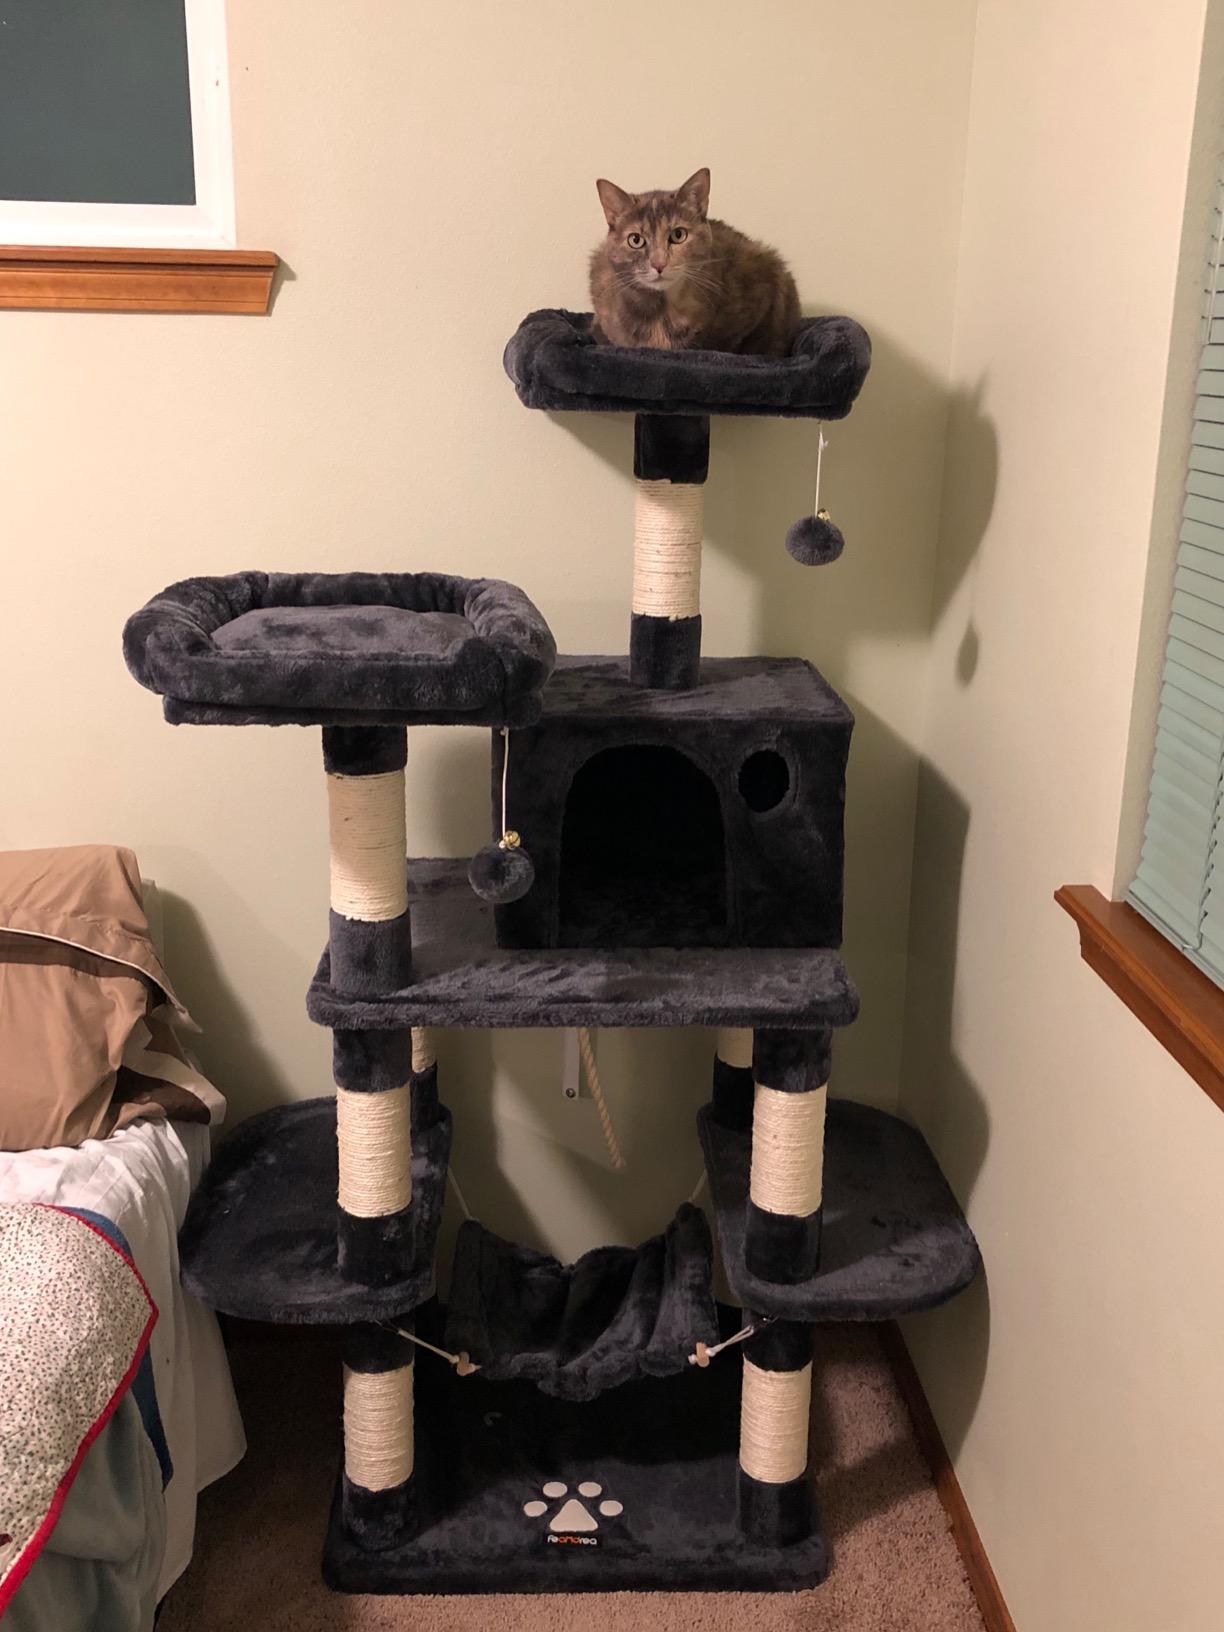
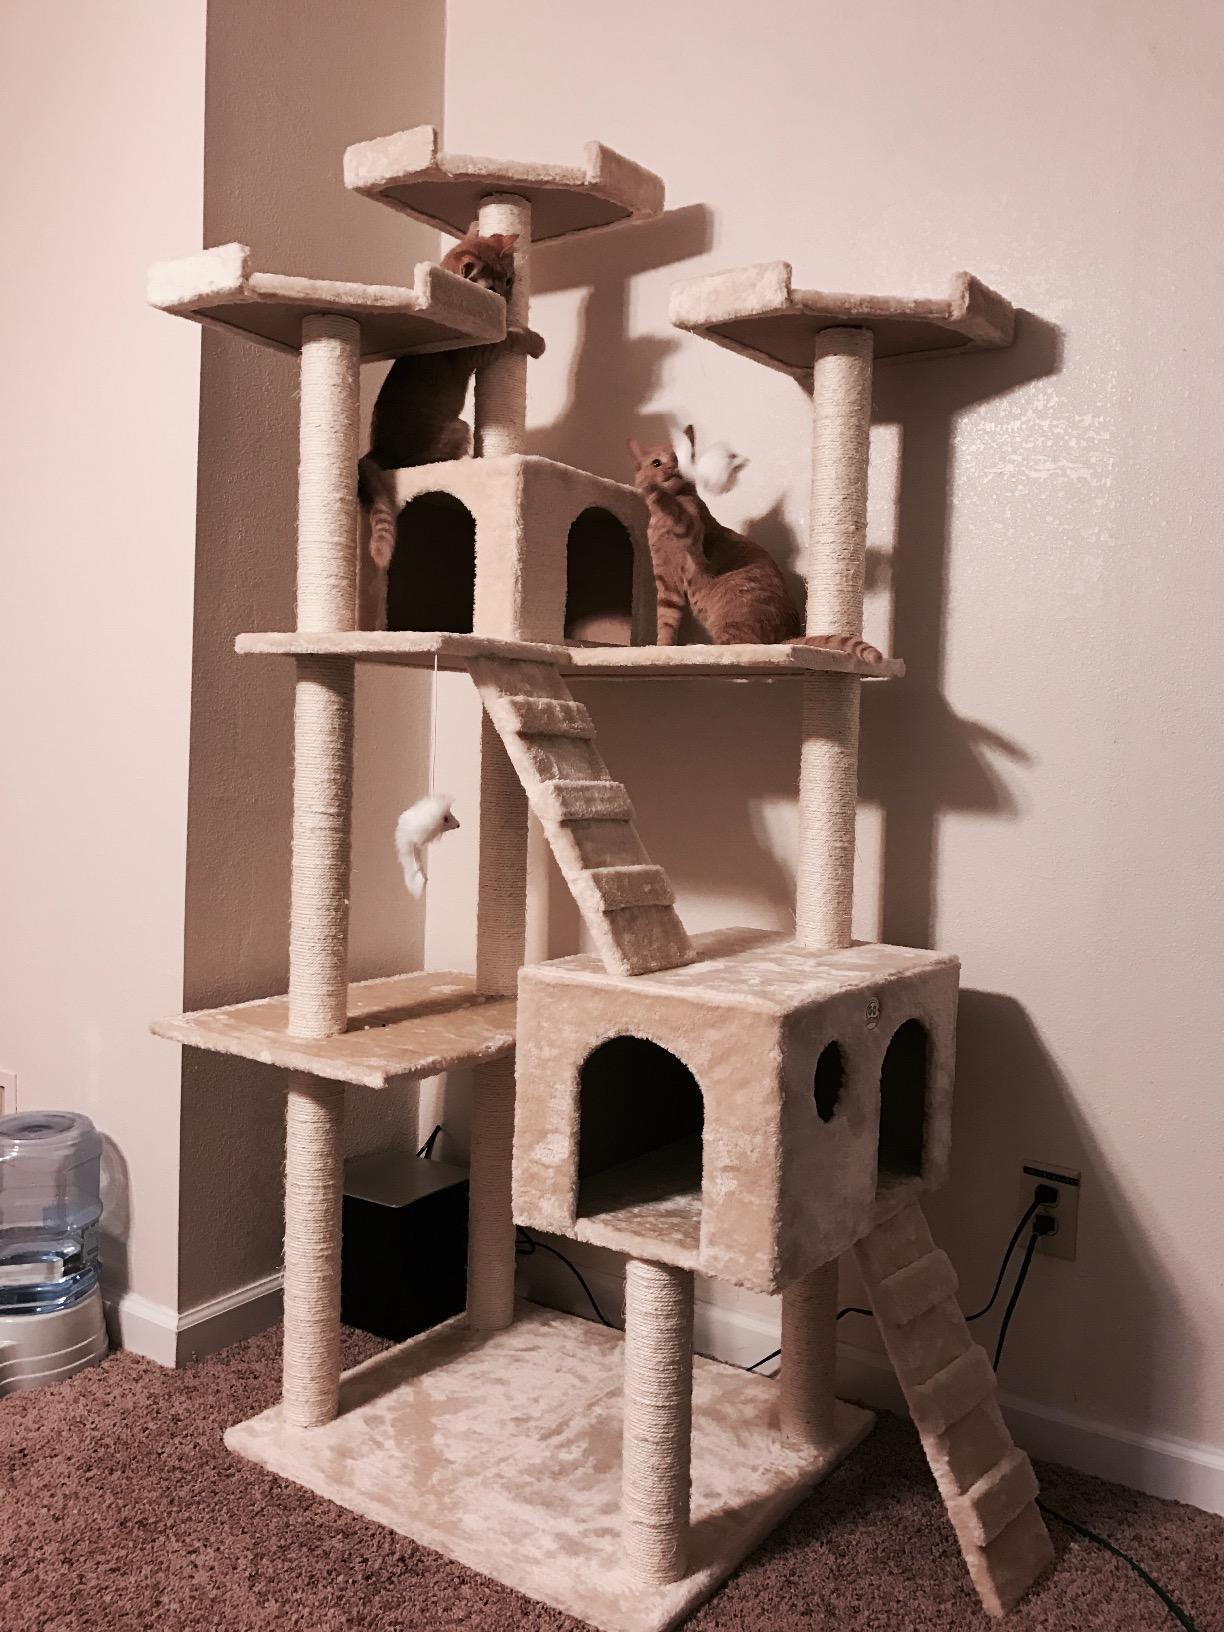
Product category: items_cat tree
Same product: no